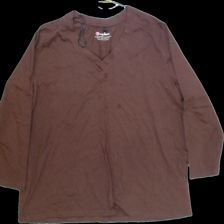
View: front
Type: Shirt
Category: Ladies
Brand: Not Applicable
Colors: Brown
Material: 100%cotton
Pattern: Plain
Cut: Regular, V-collar
Size: XL
Season: All
Trend: No trend
Stains: Yes
Price range: <50
Recommended usage: Export